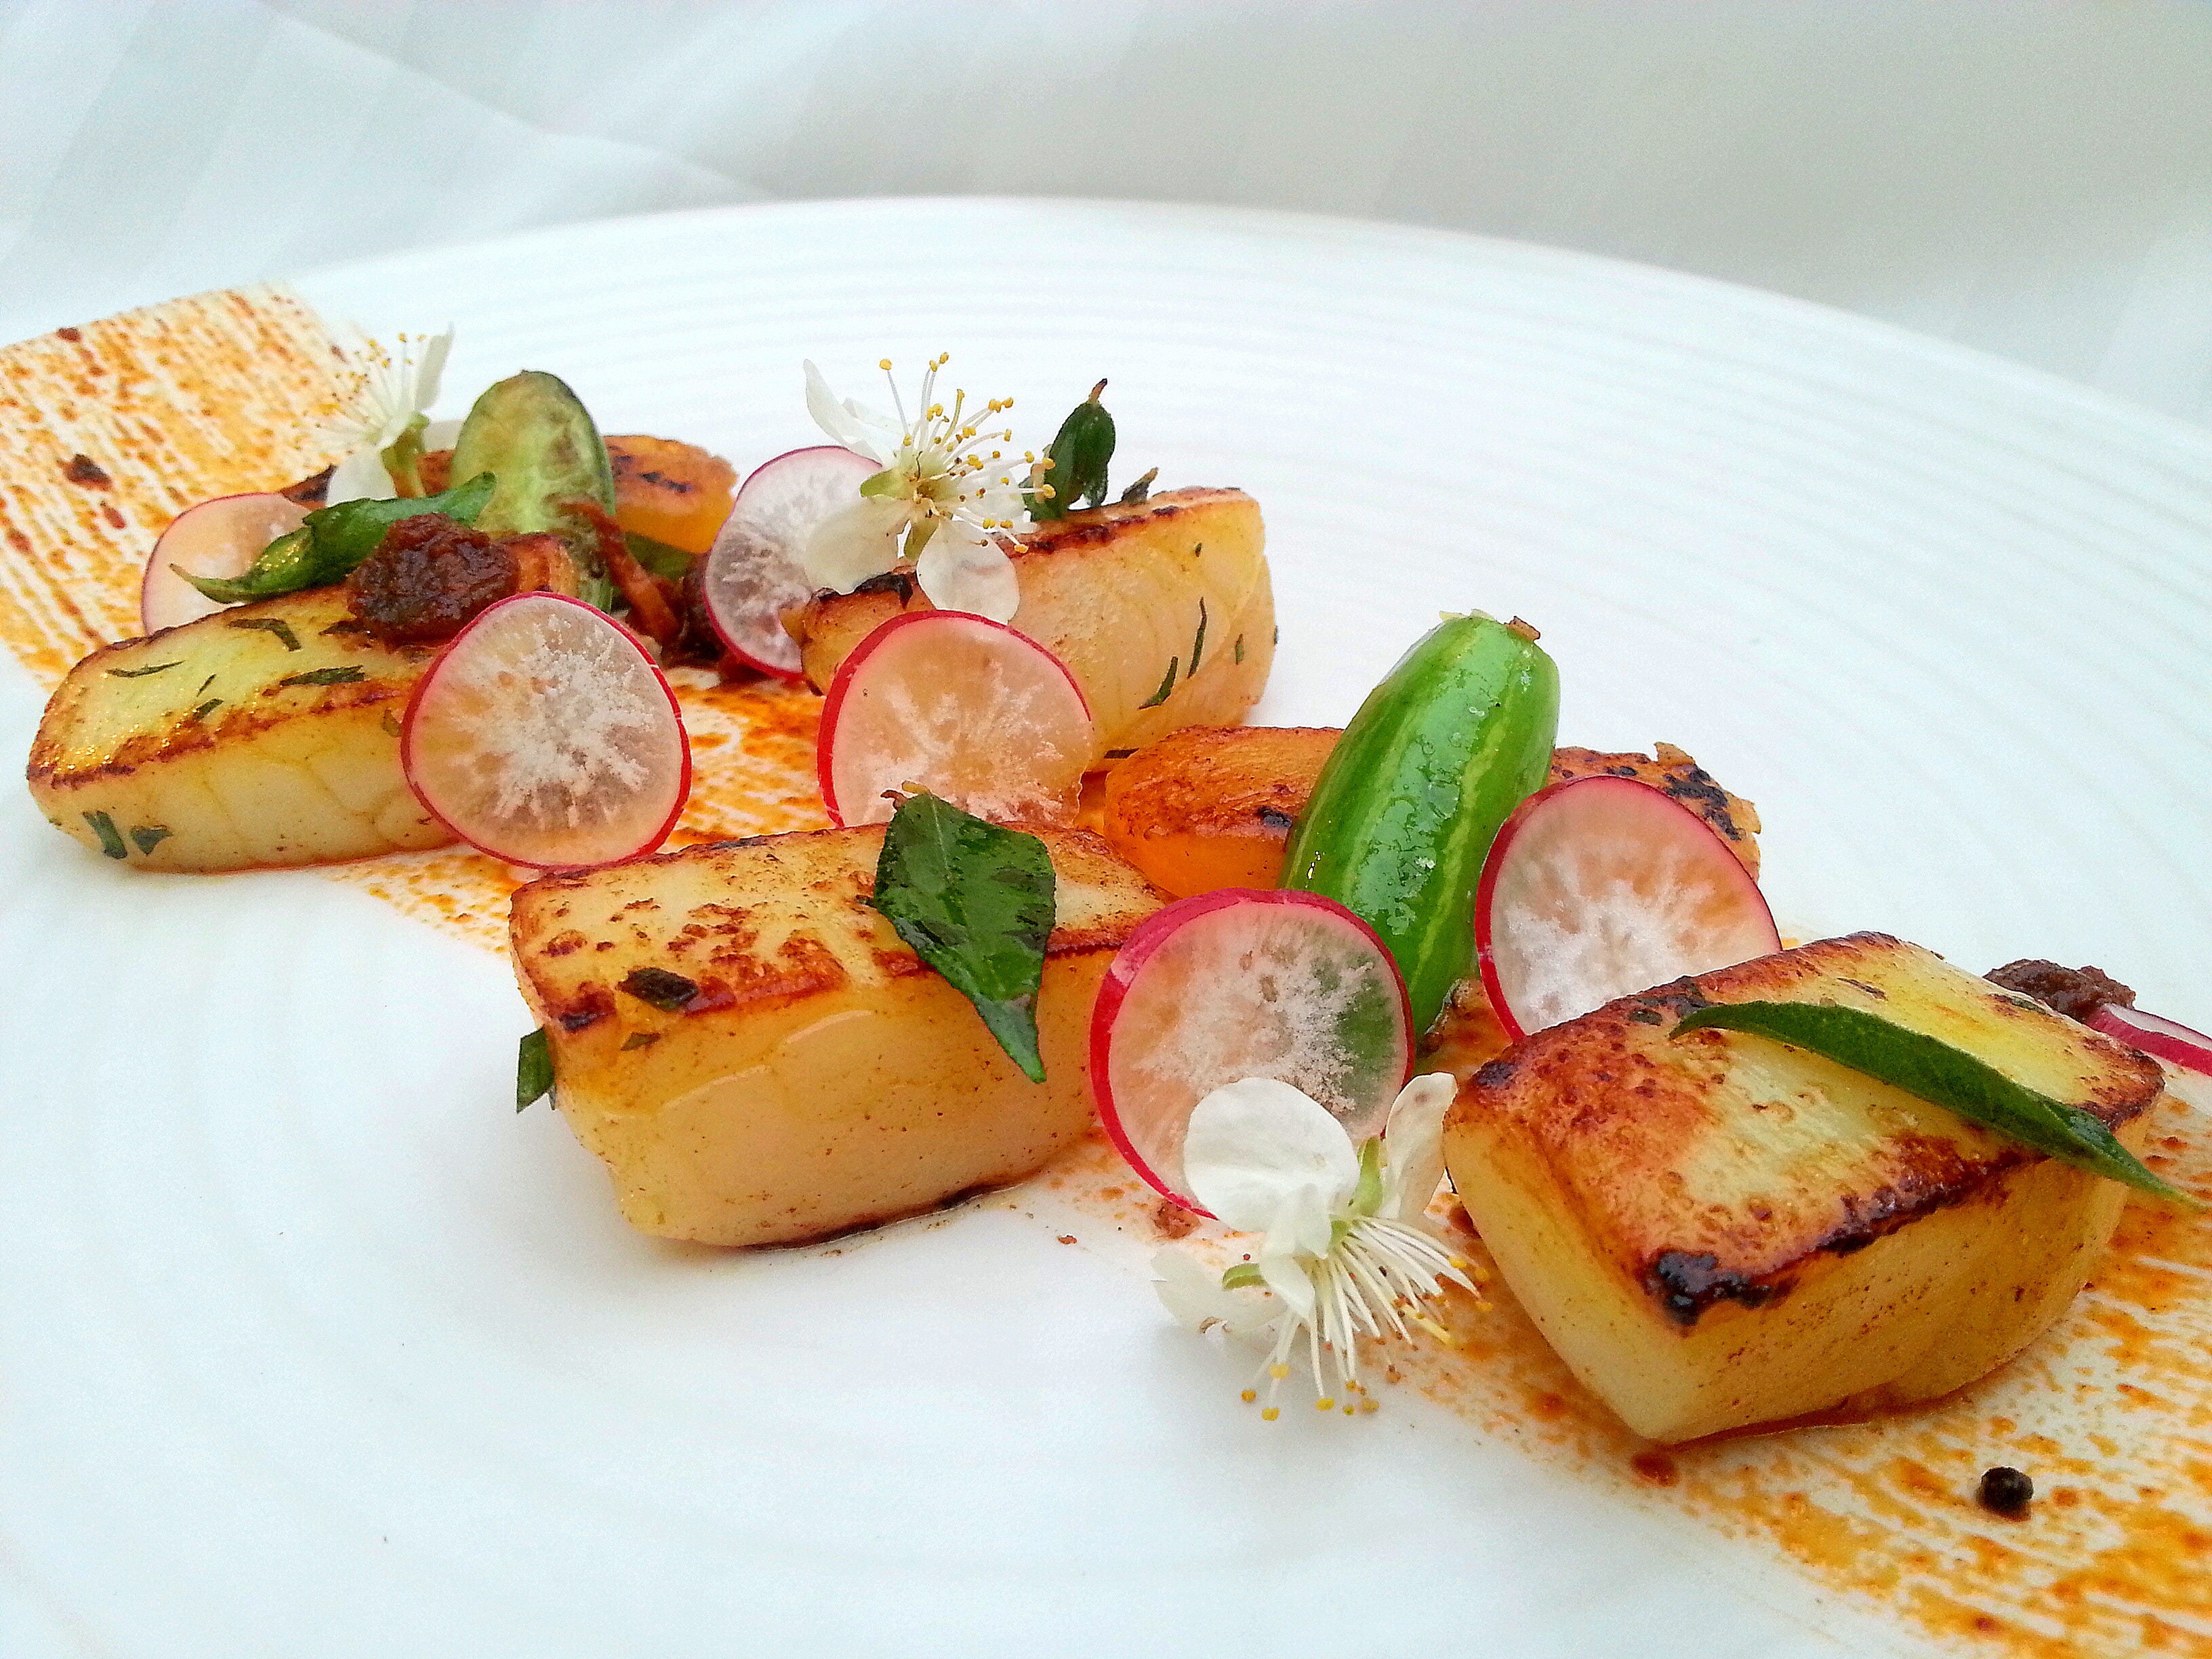
dish, meal, food, produce, vegetable, breakfast, meat, cuisine, prosciutto, scallop, indian, vegetarian food, bruschetta, hors d oeuvre, brochette, indian cuisine